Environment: real
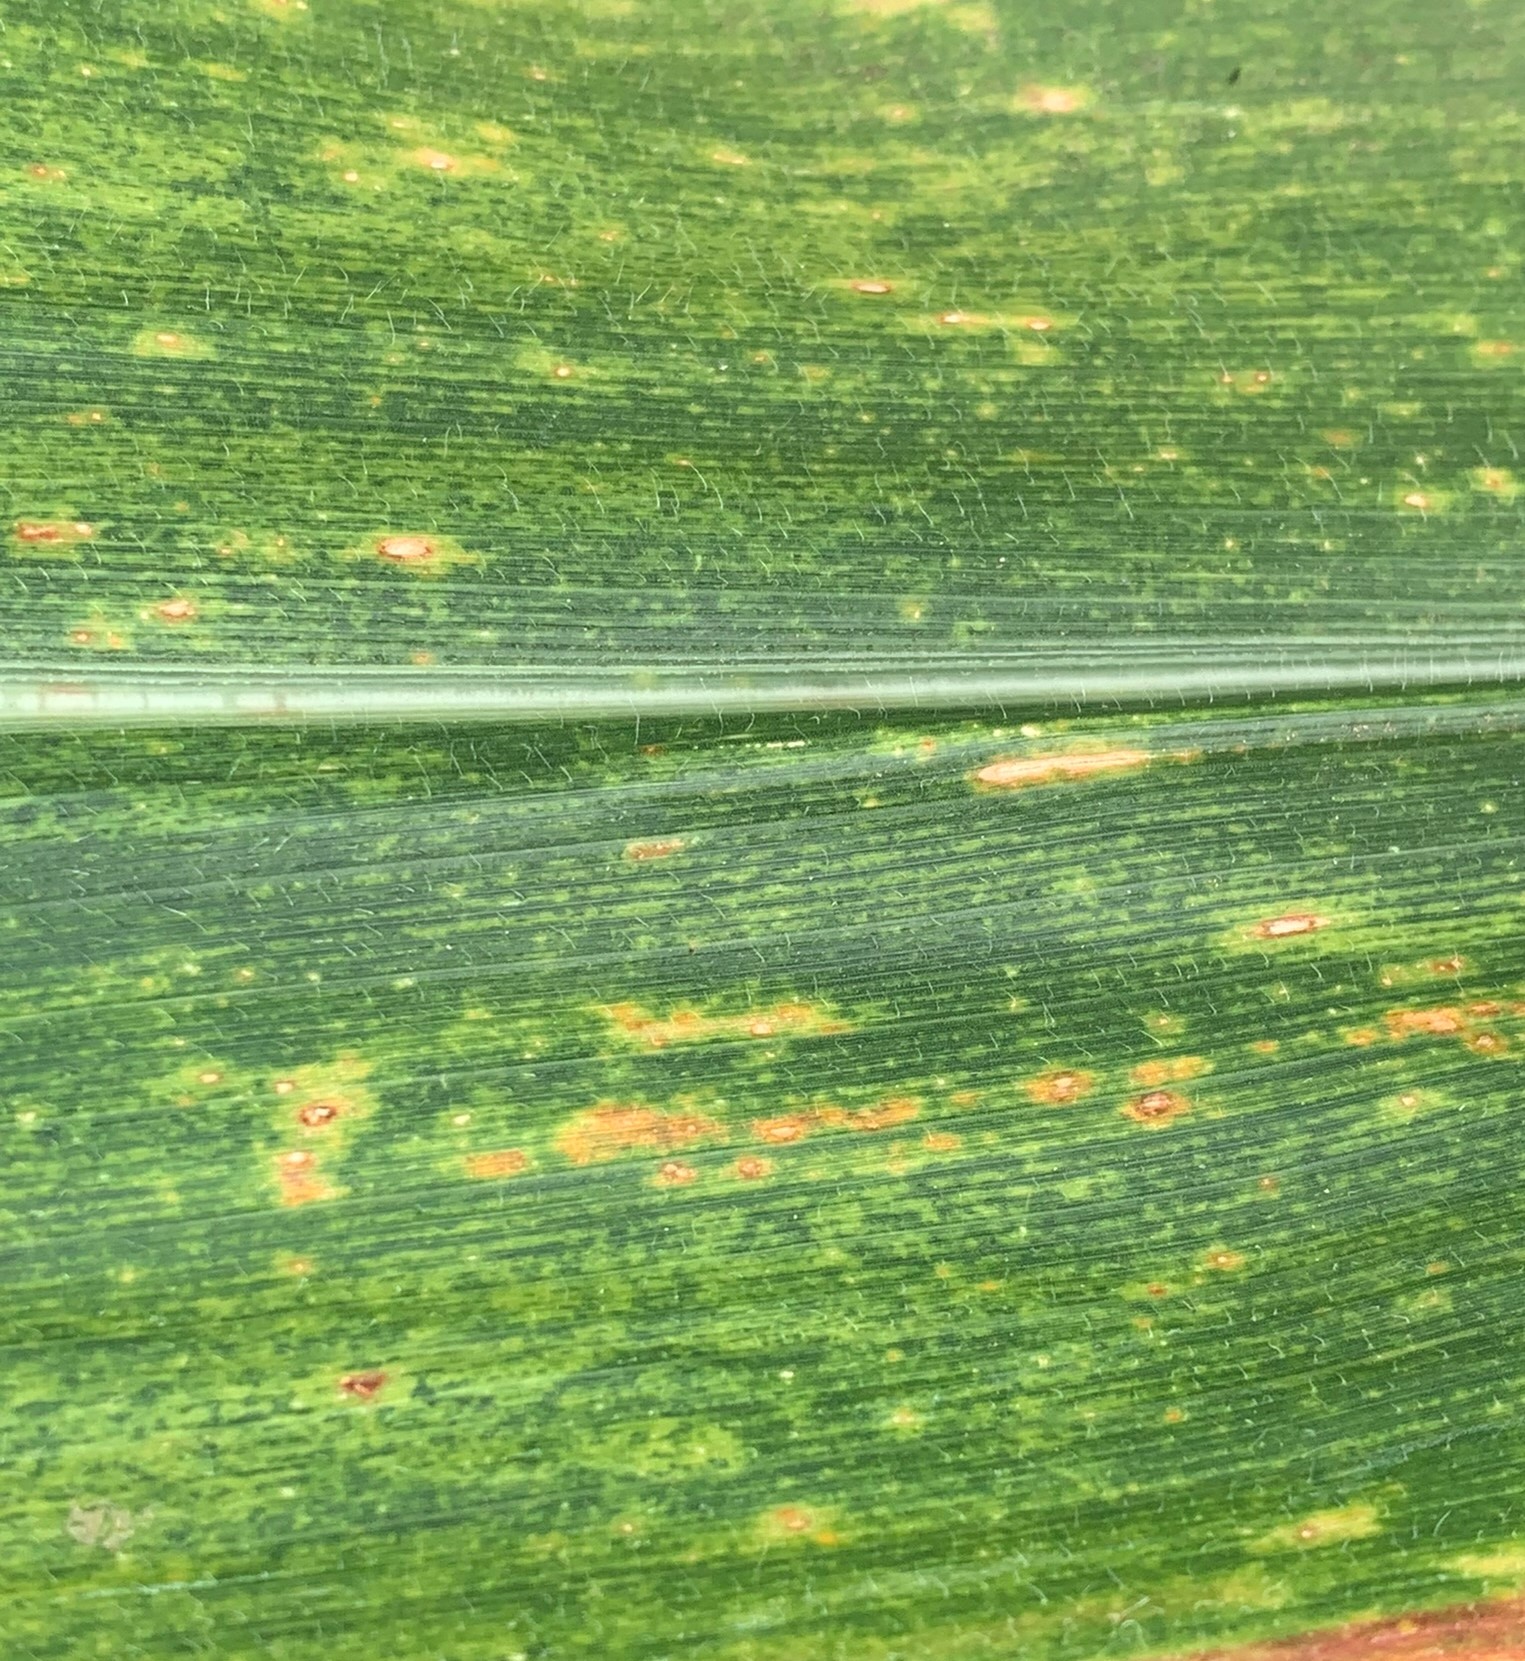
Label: lethal_necrosis